Robust ghost pipefish

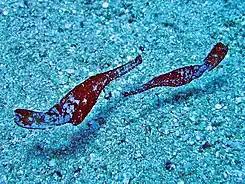

The robust ghost pipefish can reach a length of in total length (TL), which makes it the largest of the ghost pipefishes. It has a long snout, with the mouth positioned at the end, and the jaws are largely toothless. Its tail is also long in comparison to its body. The caudal fin may be truncated, rounded, or lanceolate, and the caudal peduncle is quite short, sometimes absent. Its appearance, with a long slender snout and large fins, helps it mimic a piece of drifting seagrass.